Bachelor in Paradise (film)

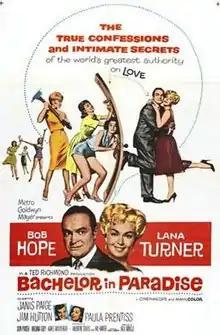
Theatrical release poster

Bachelor in Paradise is a 1961 American Metrocolor, CinemaScope romantic comedy film starring Bob Hope and Lana Turner. Directed by Jack Arnold, it was written by Valentine Davies and Hal Kanter, based on a story by Vera Caspary.